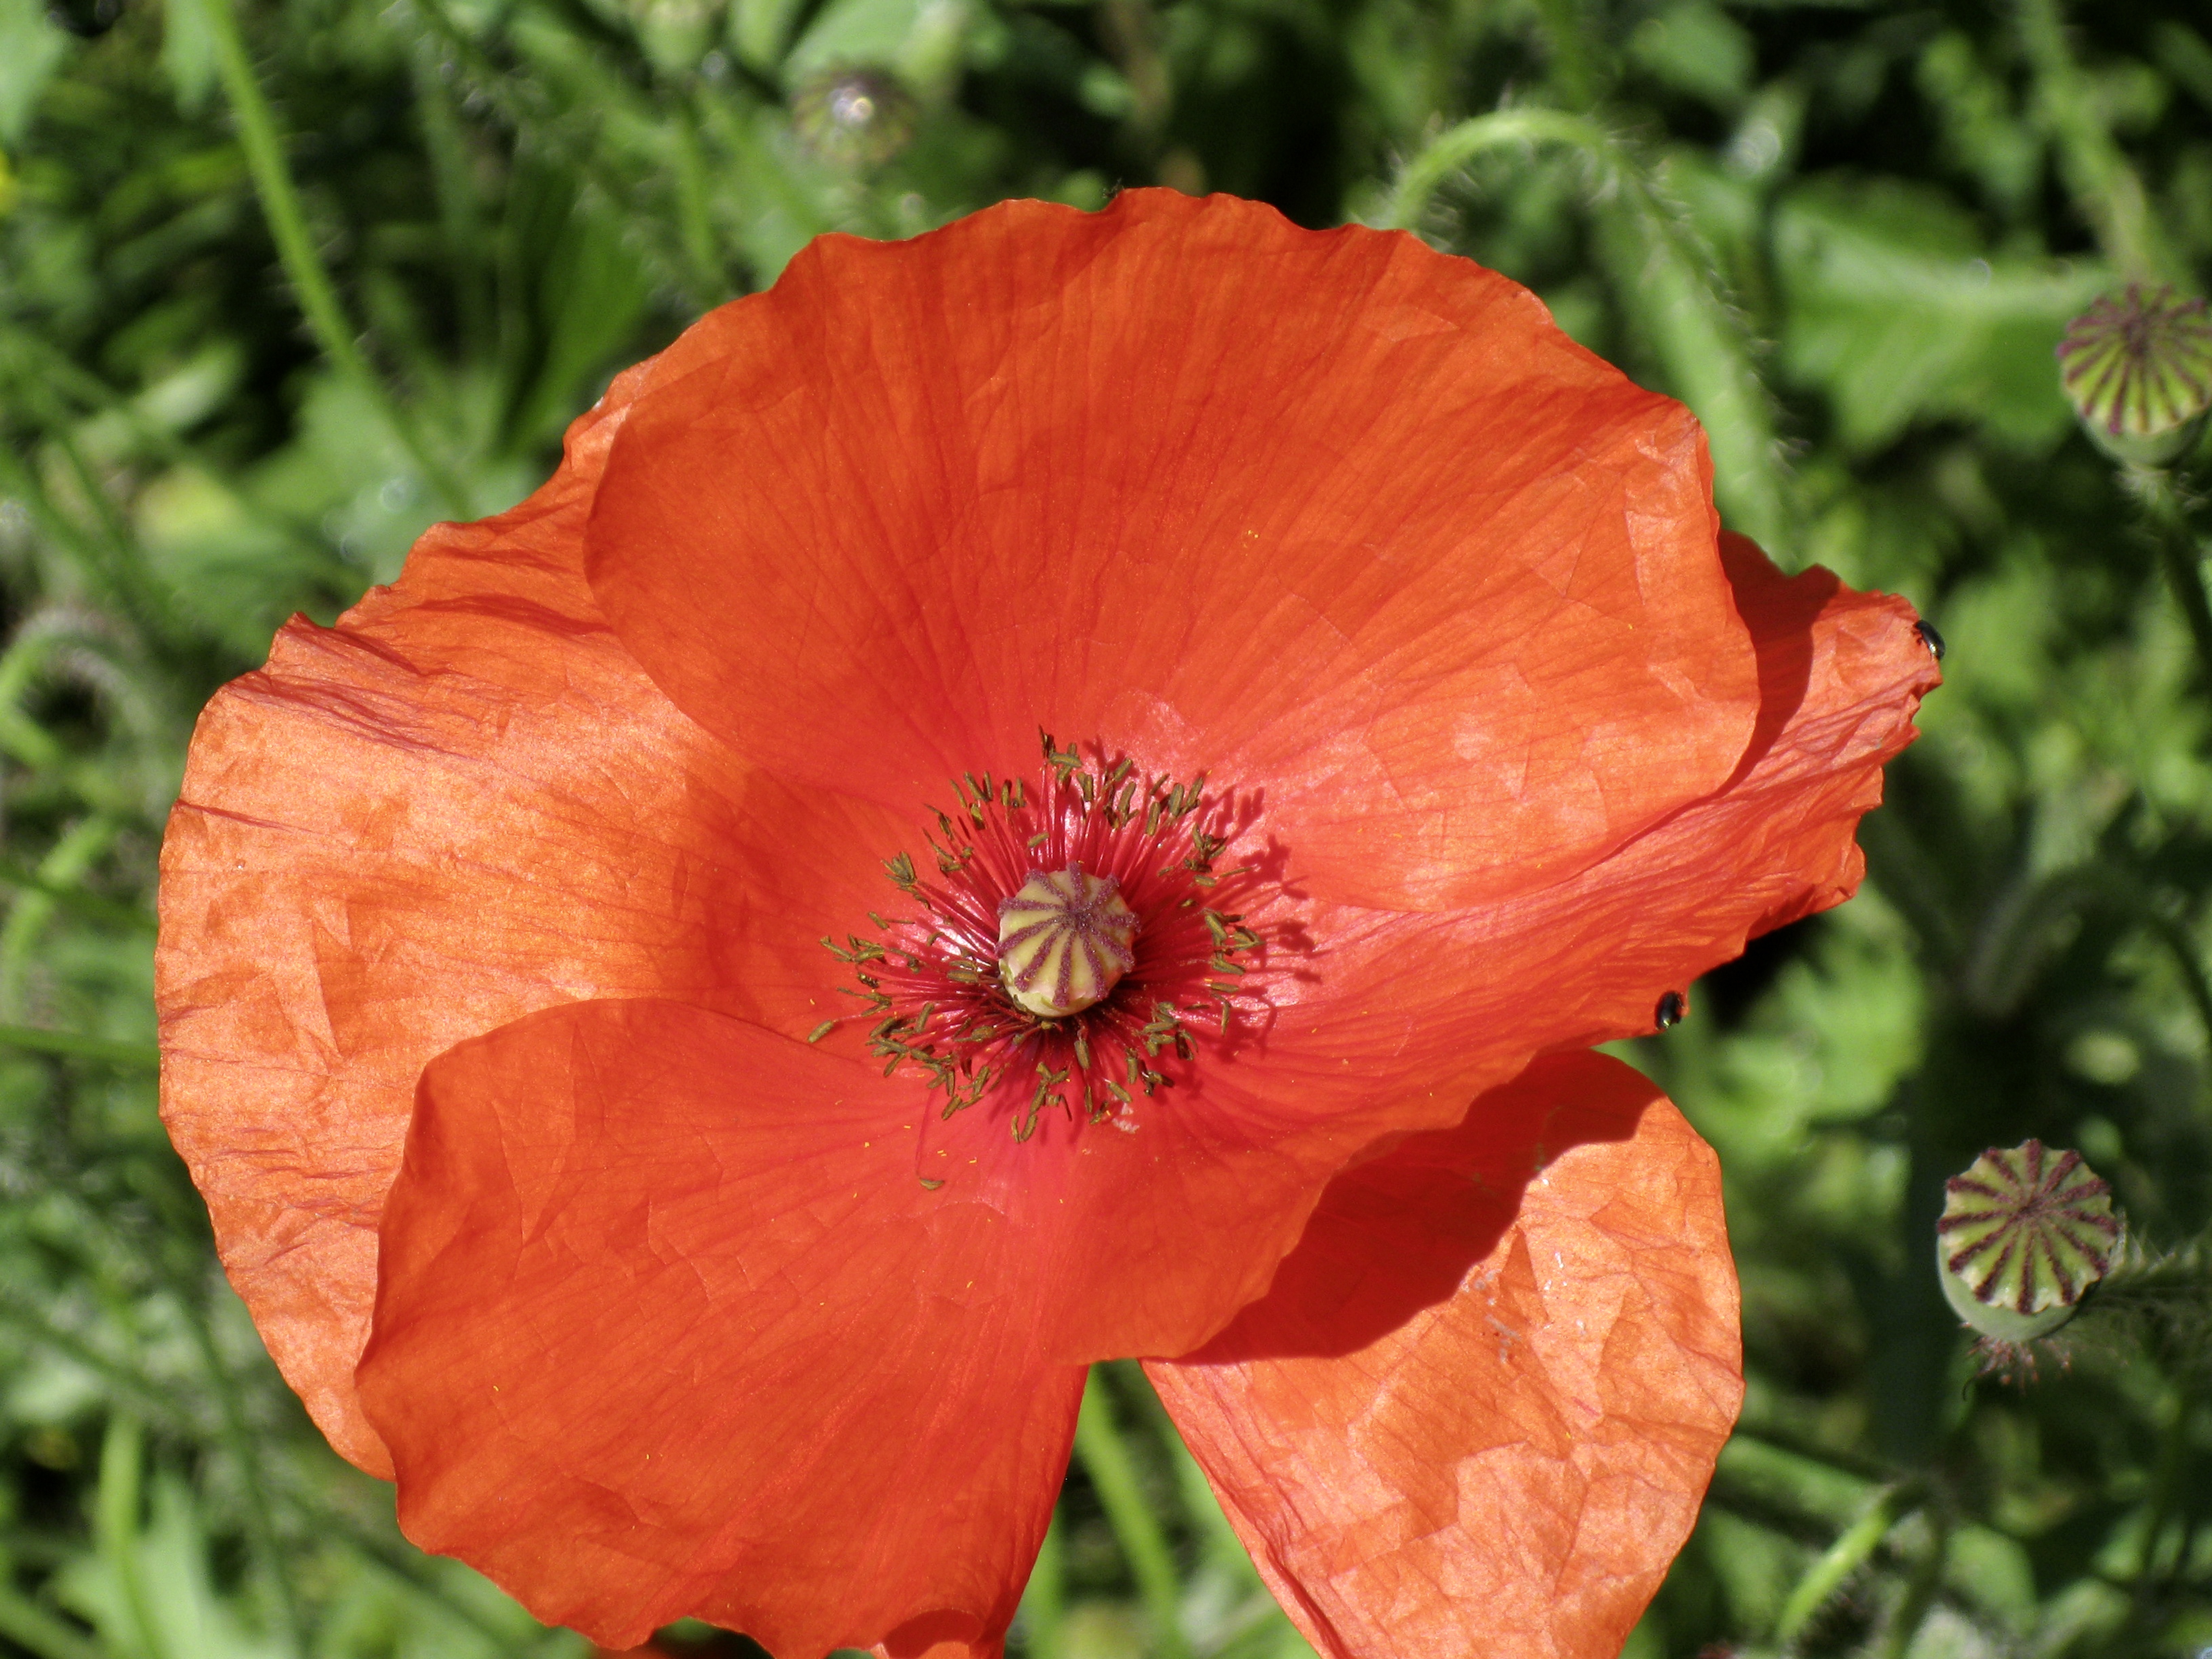
nature, plant, leaf, flower, petal, summer, red, botany, flora, wildflower, poppy, coquelicot, macro photography, flowering plant, annual plant, land plant, poppy family